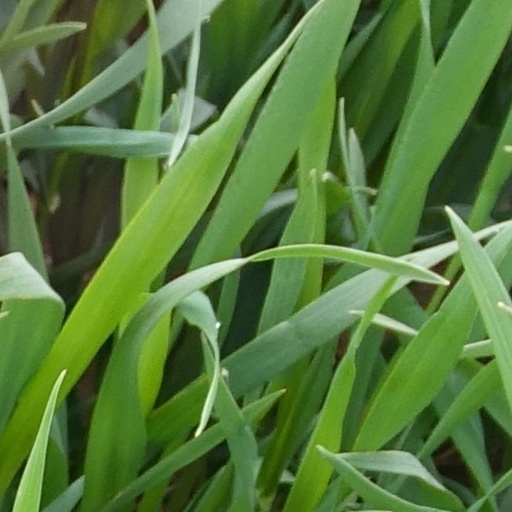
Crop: wheat